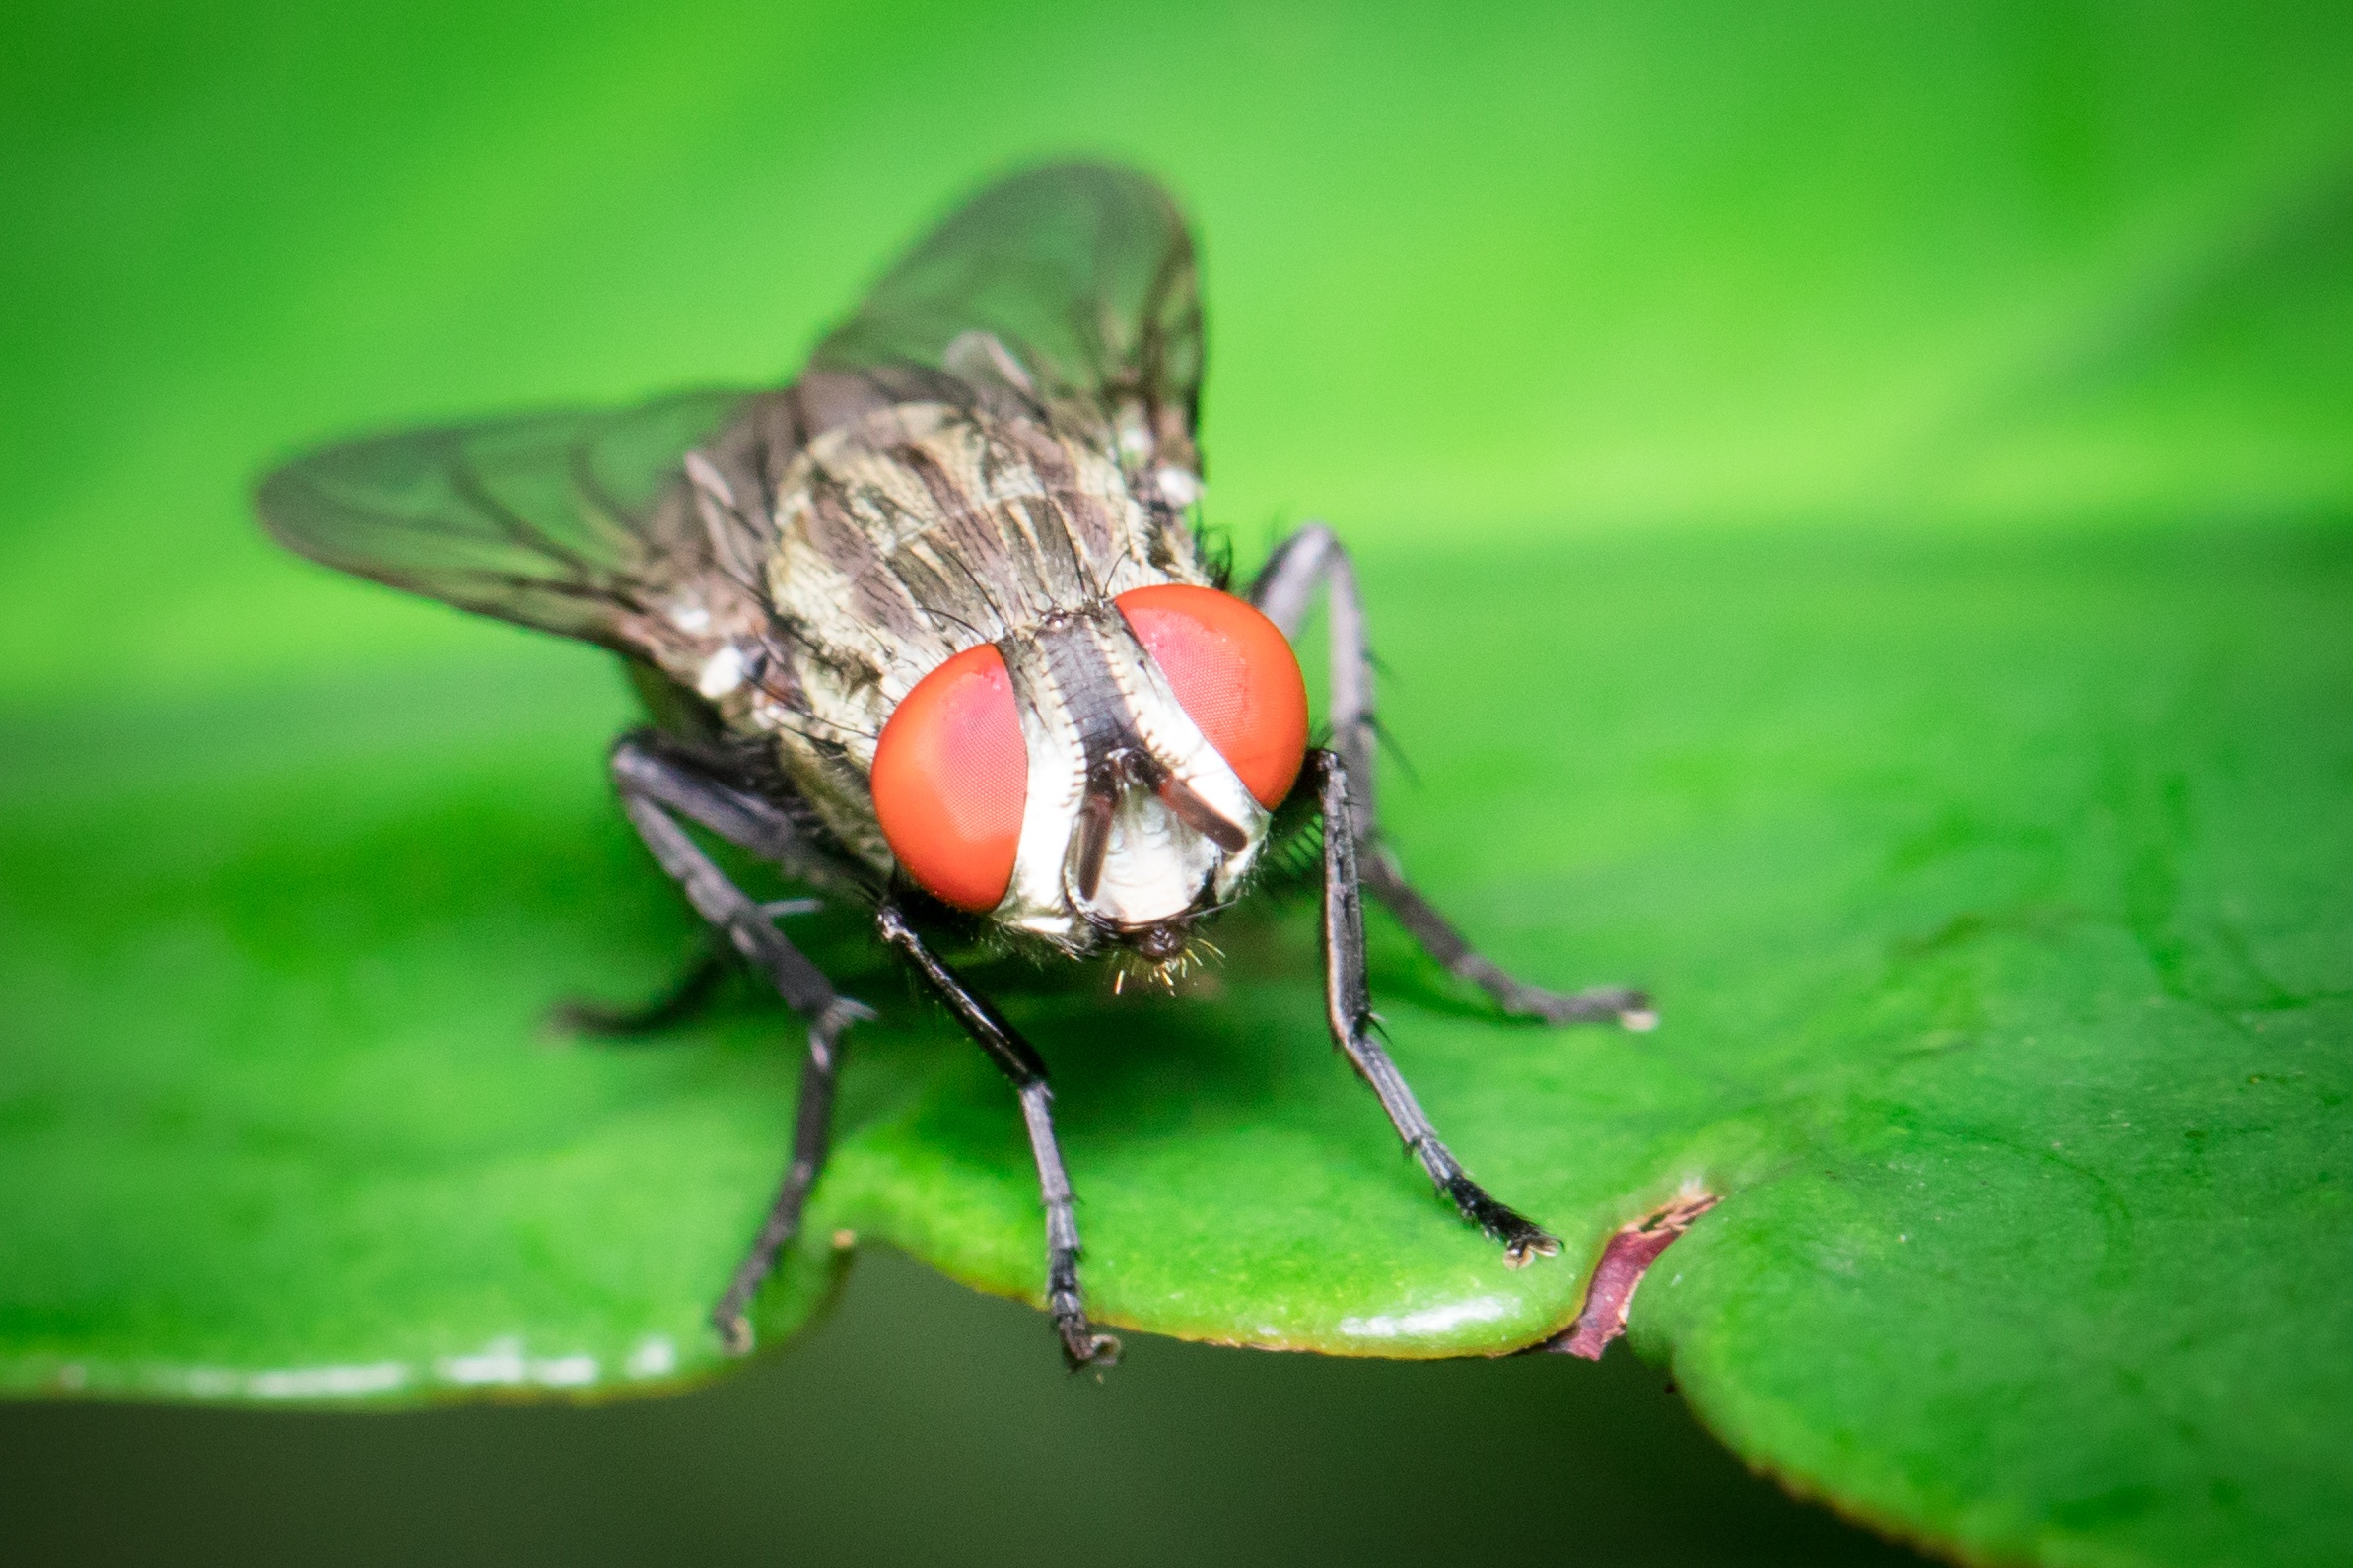
nature, photography, leaf, flower, fly, green, insect, fauna, invertebrate, close up, pest, macro photography, arthropod, leaf beetle